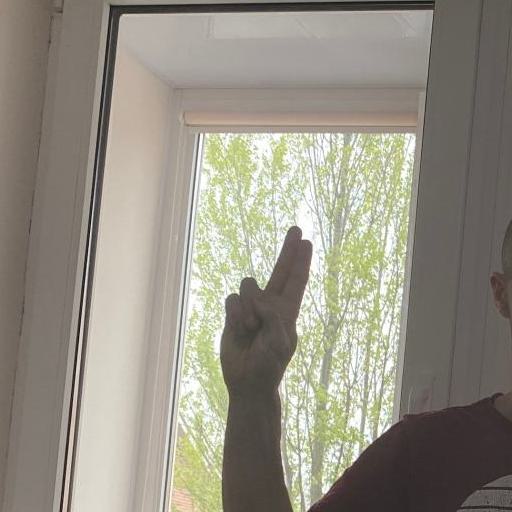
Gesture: two_up